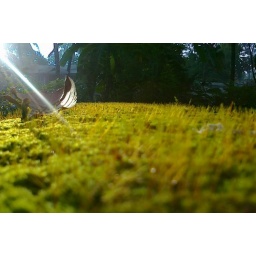
Top of the fence covered by green moss